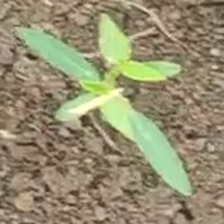
Weed species: Moti_dudhi(Euphorbia_geneculata_L)